Windcatcher

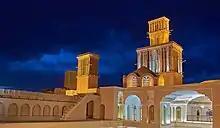
Aghazadeh Mansion in Abarkooh, Iran, has an elaborate 18-m windtower with two levels of openings, plus some smaller windtowers.

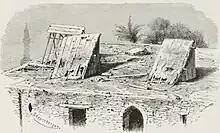
in Egypt in 1878. Short wood-and-matting right triangular prisms, with the vertical side left open and facing directly up or down wind (often one of each per building). This design works well in areas with strong low-level winds from a consistent direction.

A windcatcher, wind tower, or wind scoop is a traditional architectural element used to create cross ventilation and passive cooling in buildings. Windcatchers come in various designs, depending on whether local prevailing winds are unidirectional, bidirectional, or multidirectional, on how they change with altitude, on the daily temperature cycle, on humidity, and on how much dust needs to be removed. Despite the name, windcatchers can also function without wind.